Lespedeza

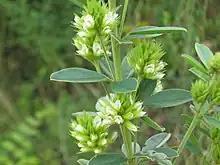
"Lespedeza capitata" inflorescences and leaves

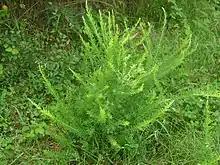
"Lespedeza cuneata" habitus

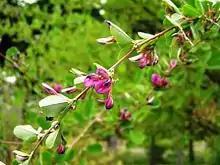
"Lespedeza cyrtobotrya" flowering branch

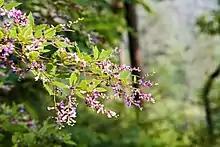
"Lespedeza maximowiczii"

The species and nothospecies recognized in "Lespedeza" include: